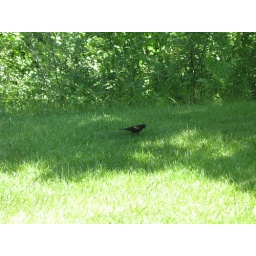
the cardinal we saw didn't stay around long enough for a portrait, but this red winged blackbird did